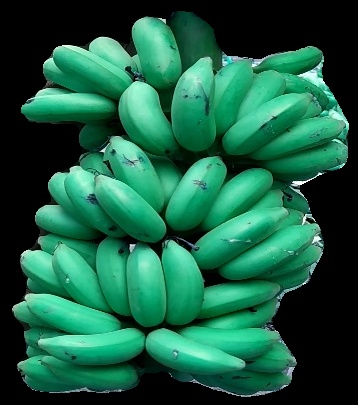
Variety: elakki-bale
Grade: grade1